Sofia Jarl

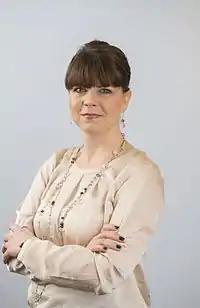
Sofia Jarl in 2012

Sofia Jarl (born 1977 with the last name "Karlsson") is a Swedish politician. She is a member of the Centre Party.